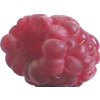
Label: raspberry